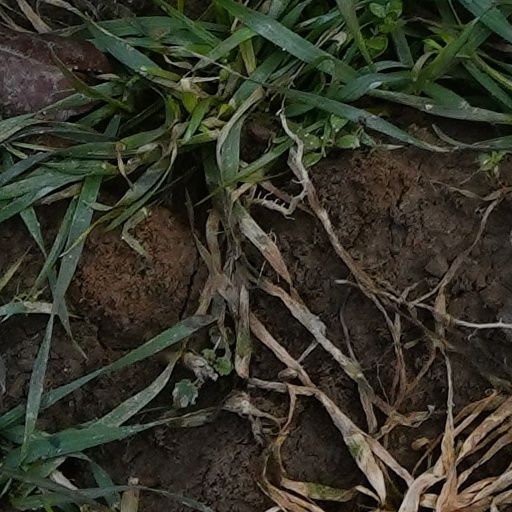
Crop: wheat